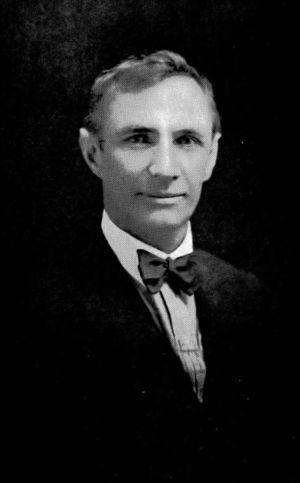
Alan Riverstone McCulloch est un zoologiste australien, né le 20 juin 1885 à Sydney et mort le 1ᵉʳ septembre 1925 à Honolulu.